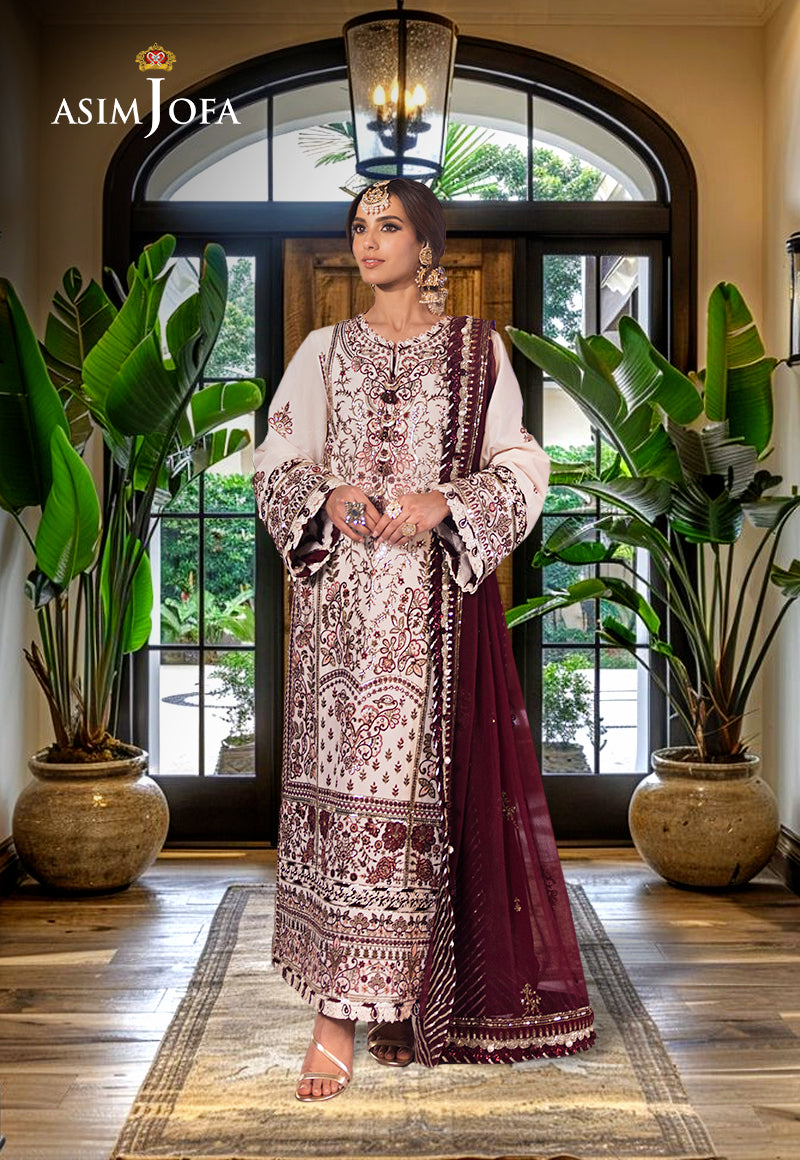
burgundy maroon embroidered salwar suit